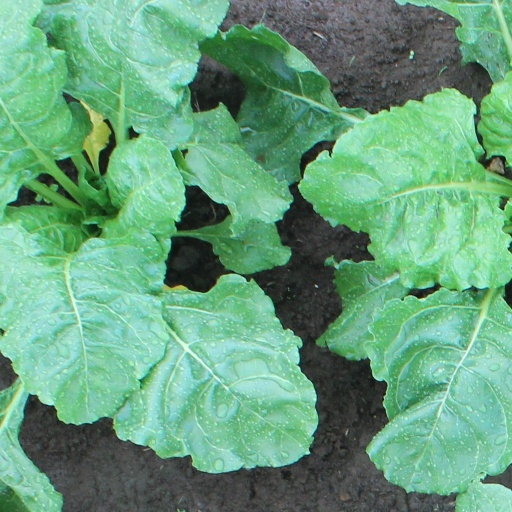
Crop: sugar beet